Alexander Gordon Lyle

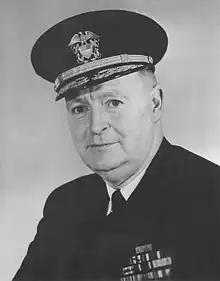
Alexander Lyle, Medal of Honor recipient

Alexander Gordon Lyle (November 12, 1889 – July 15, 1955) was an officer in the United States Navy who received the Medal of Honor for his actions during World War I. He is one of only three dental officers to have received the medal, the others being Weedon Osborne and Ben L. Salomon.